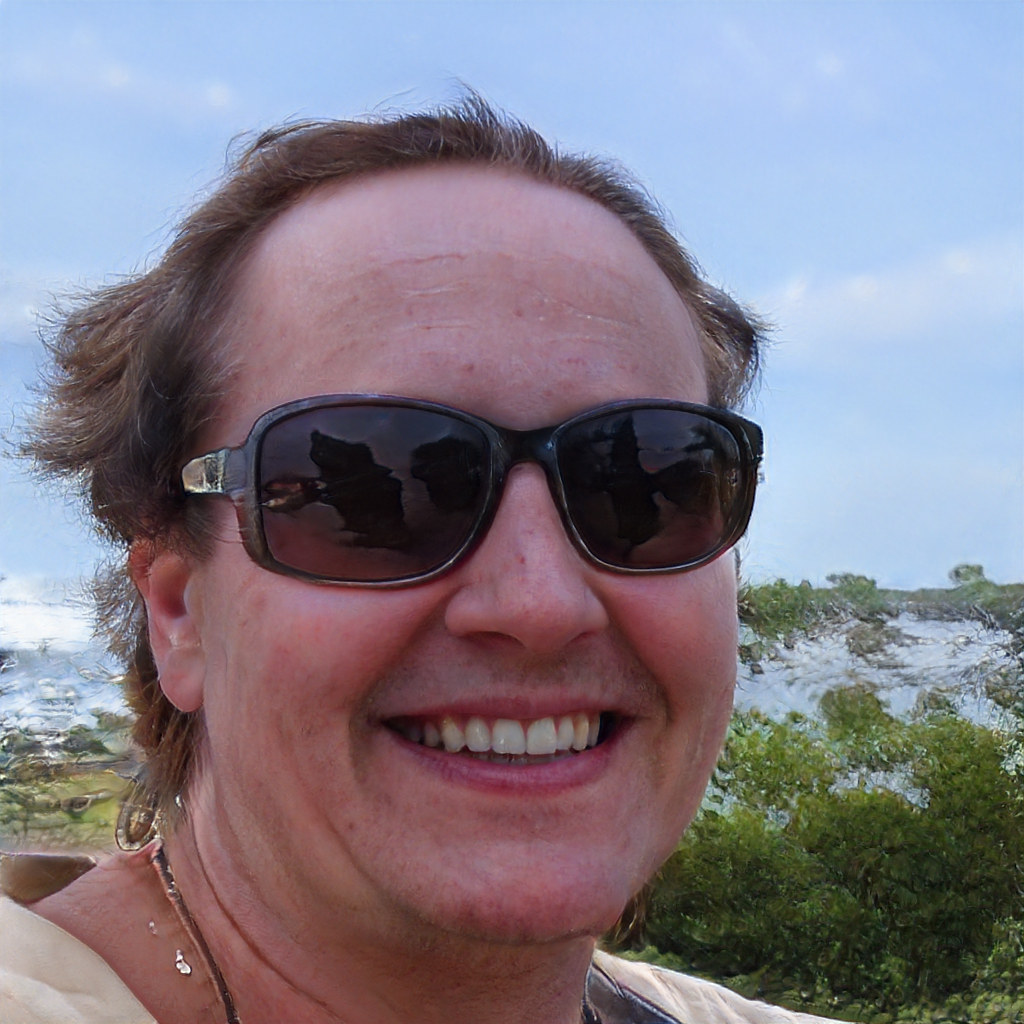
Portrait style: Real Portrait